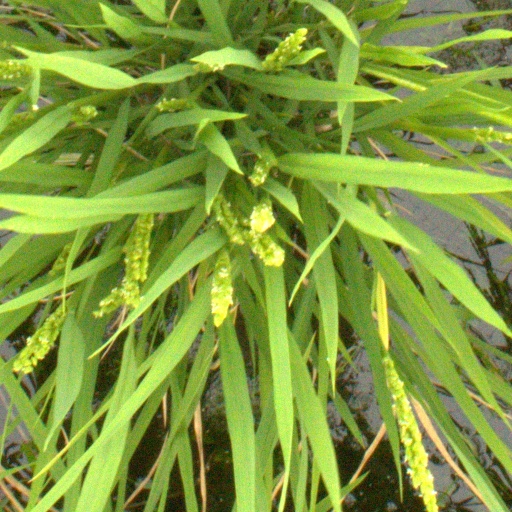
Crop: rice